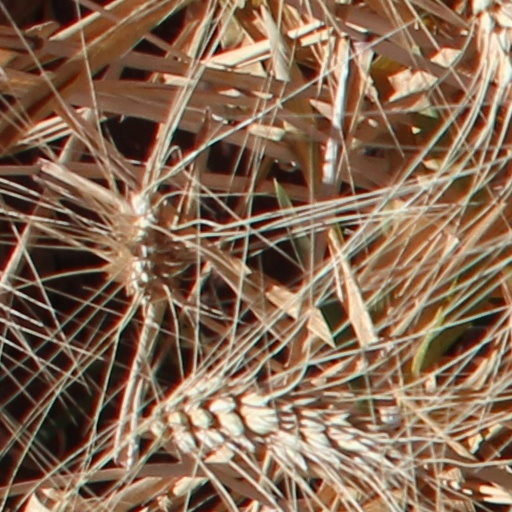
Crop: wheat